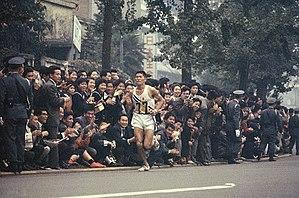
Kōkichi Tsuburaya est un athlète japonais spécialiste du marathon. Il fut également lieutenant dans la force terrestre d'autodéfense japonaise.